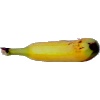
Label: Banana Lady Finger 1